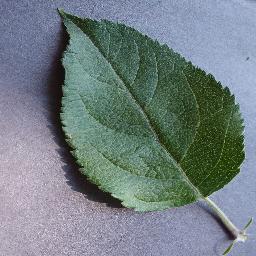
Label: Apple___healthy